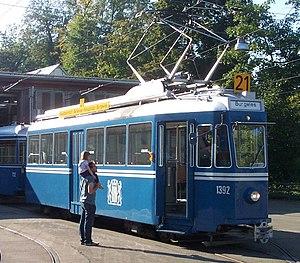
Le tramway de Zurich est le plus important réseau suisse de tramway, avec 17 lignes, 68,4 km d'infrastructures et 112 km de lignes commerciales.